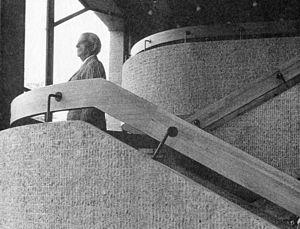
La maison de la Suède est un bâtiment situé à l'angle de la rue Hamngatan et du parc Kungsträdgården au centre de la capitale suédoise, Stockholm. Il s'agit de la dernière œuvre de l'architecte Sven Markelius, conçue et construite entre 1961 et 1969. L'artiste Siri Derkert est chargé d'une partie des décorations, avec notamment le mur de la Suède, un grand collage de métal visible sur la façade est du bâtiment, inauguré en 1969. Dans le cadre de l'inventaire réalisé par le musée de la ville de Stockholm en 2007, le bâtiment s'est vu décerner un marquage bleu, qui correspond au niveau de protection le plus élevé, et ouvre la voie à son classement comme monument historique.